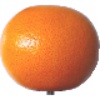
Label: pink_grapefruit